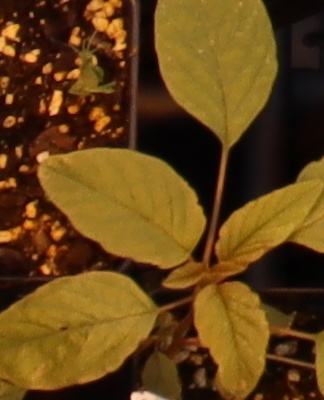
Label: Palmer Amaranth